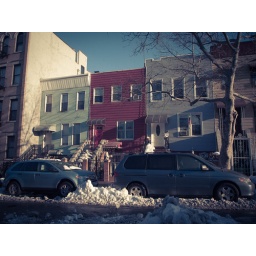
We rented the top floor apartment in the red building.